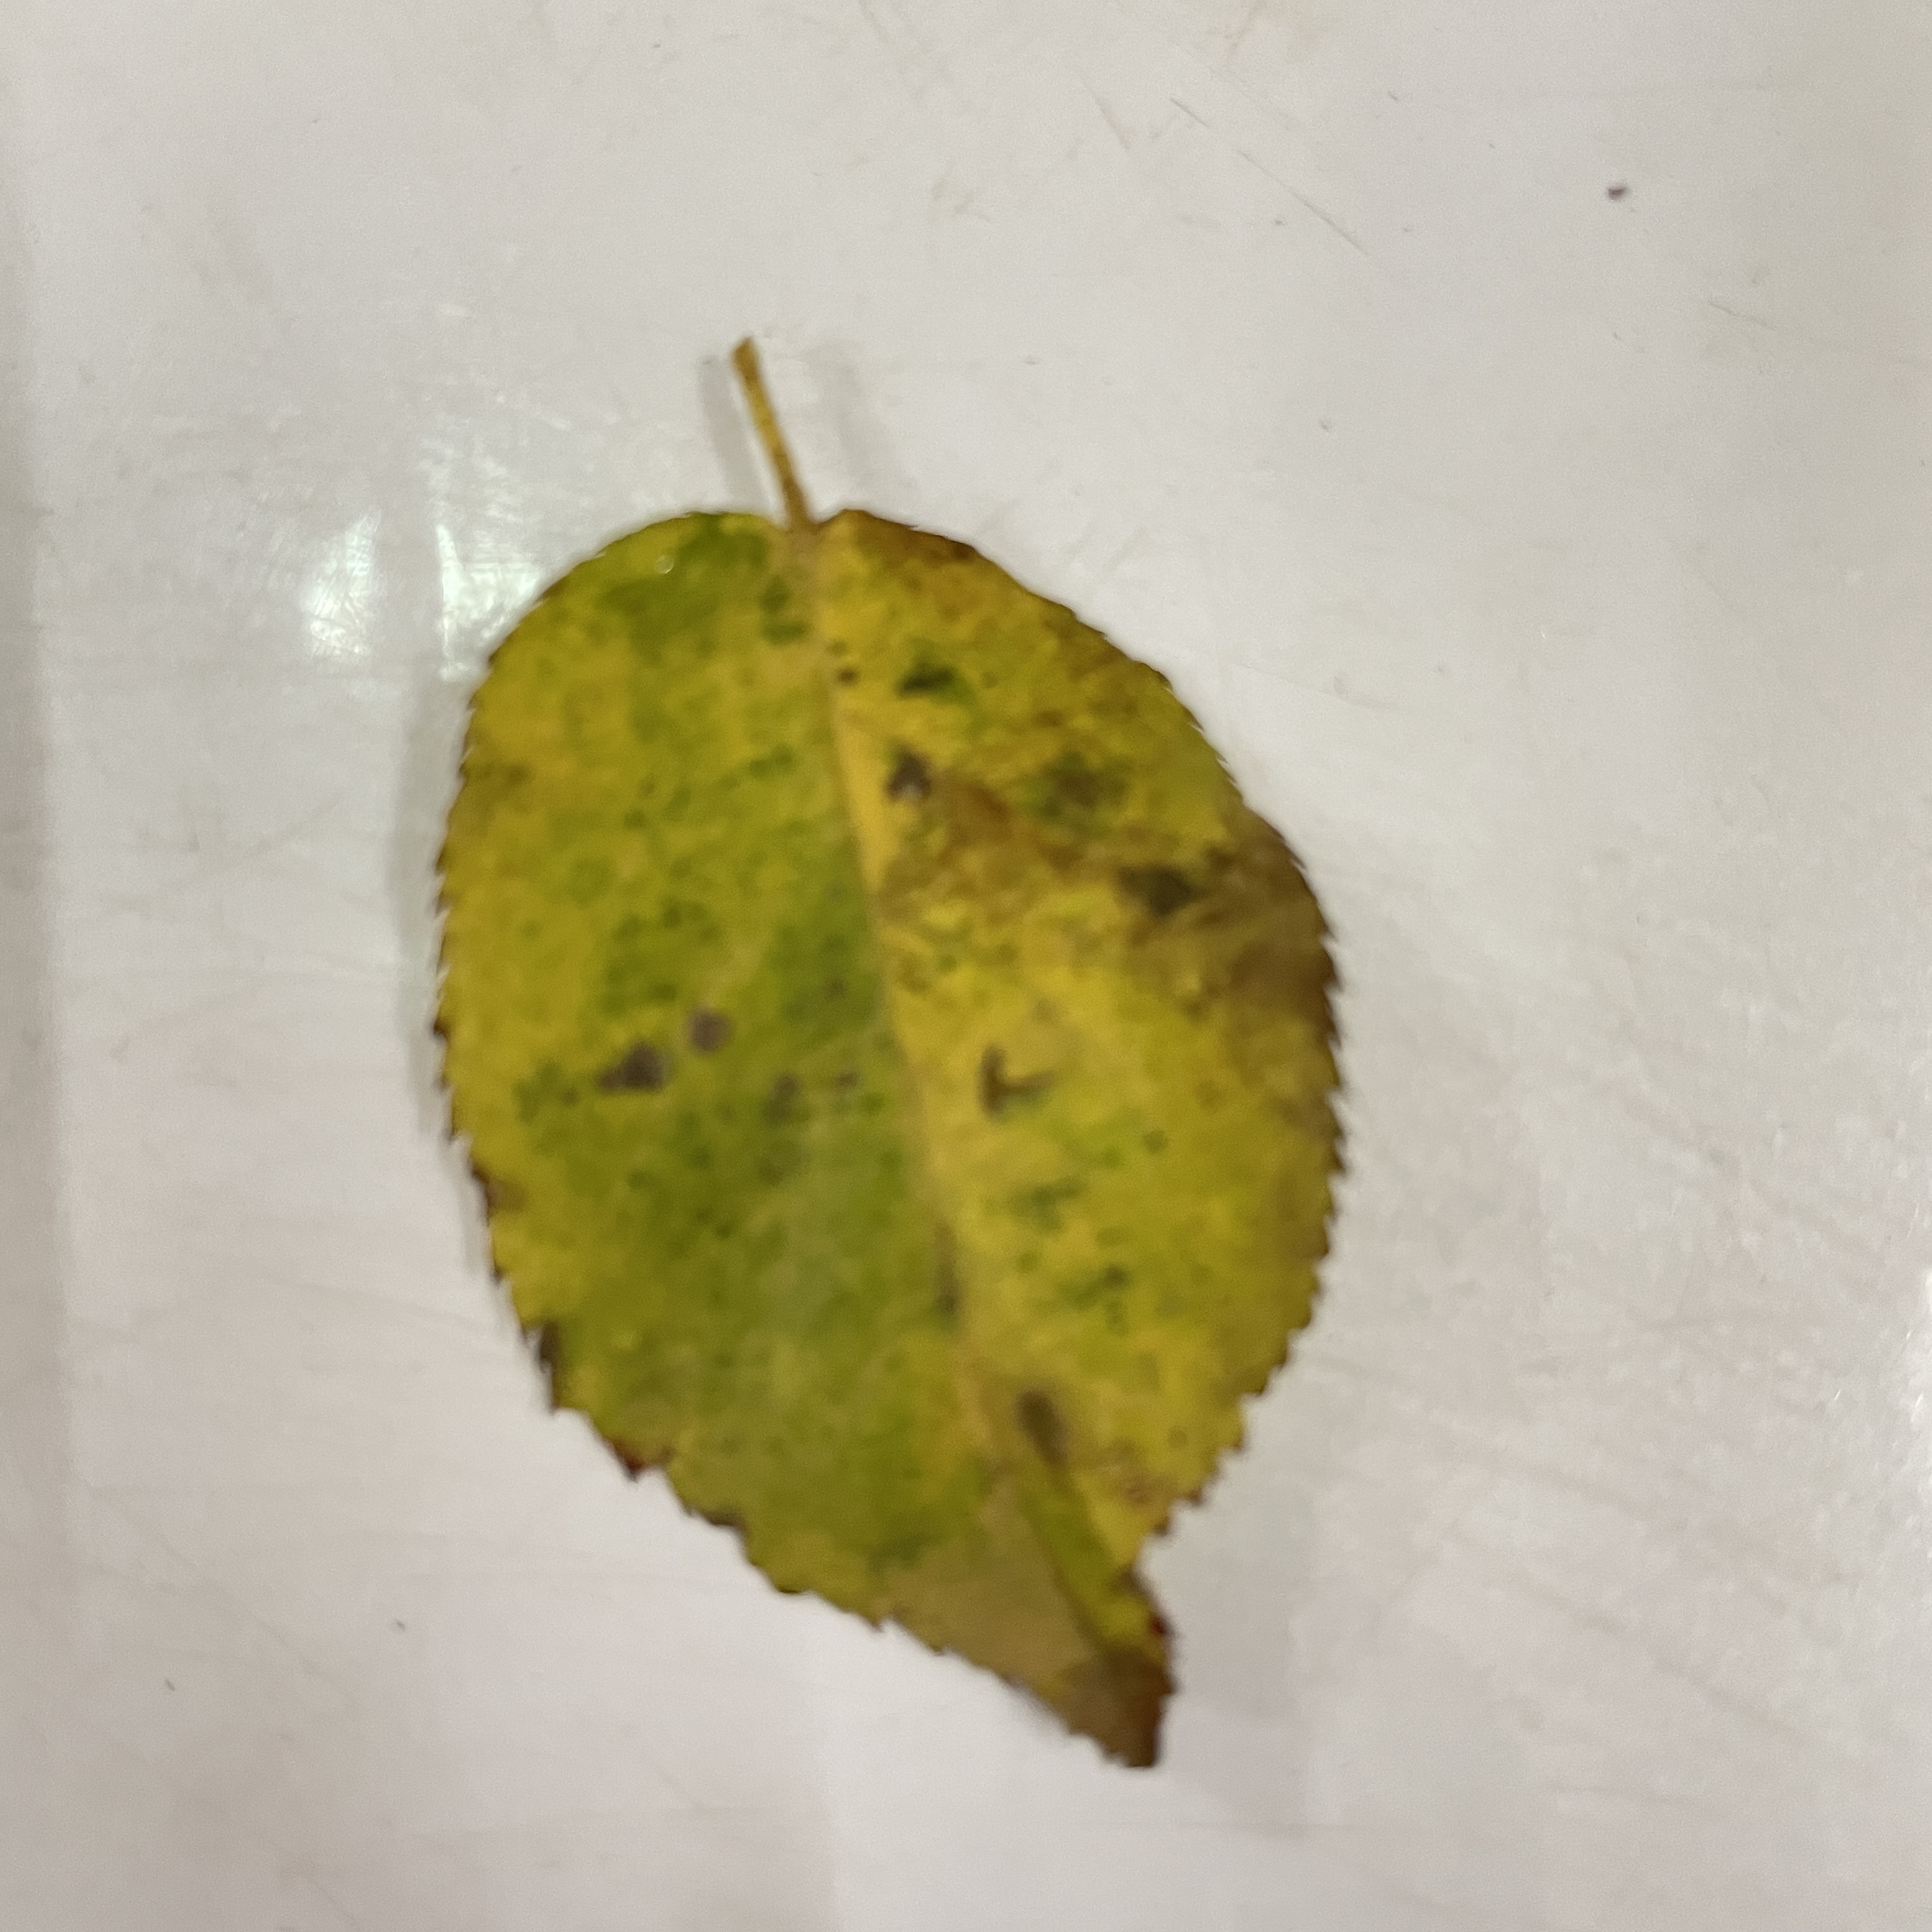
Label: Black Spot